Anna Morandi Manzolini

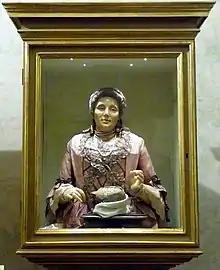
Self-portrait

Morandi's collection of wax models was known throughout Europe as "Supellex Manzoliniana," and was eagerly sought after to aid in the study of anatomy. Her work became the archetype of such models as the Vassourie collection and the creations of Dr. Auzoux made from papier mache, which were the forerunners of those used in today's schools and colleges. A collection of her models was acquired by the Medical Institute of Bologna and is housed at the Institute of Science in Bologna. Her wax self-portrait showing her dissecting a human brain was placed from 1776 in the anatomy museum of the Institute of Sciences in Palazzo Poggi alongside her wax bust of her husband. They were returned to the Poggi in 2000.